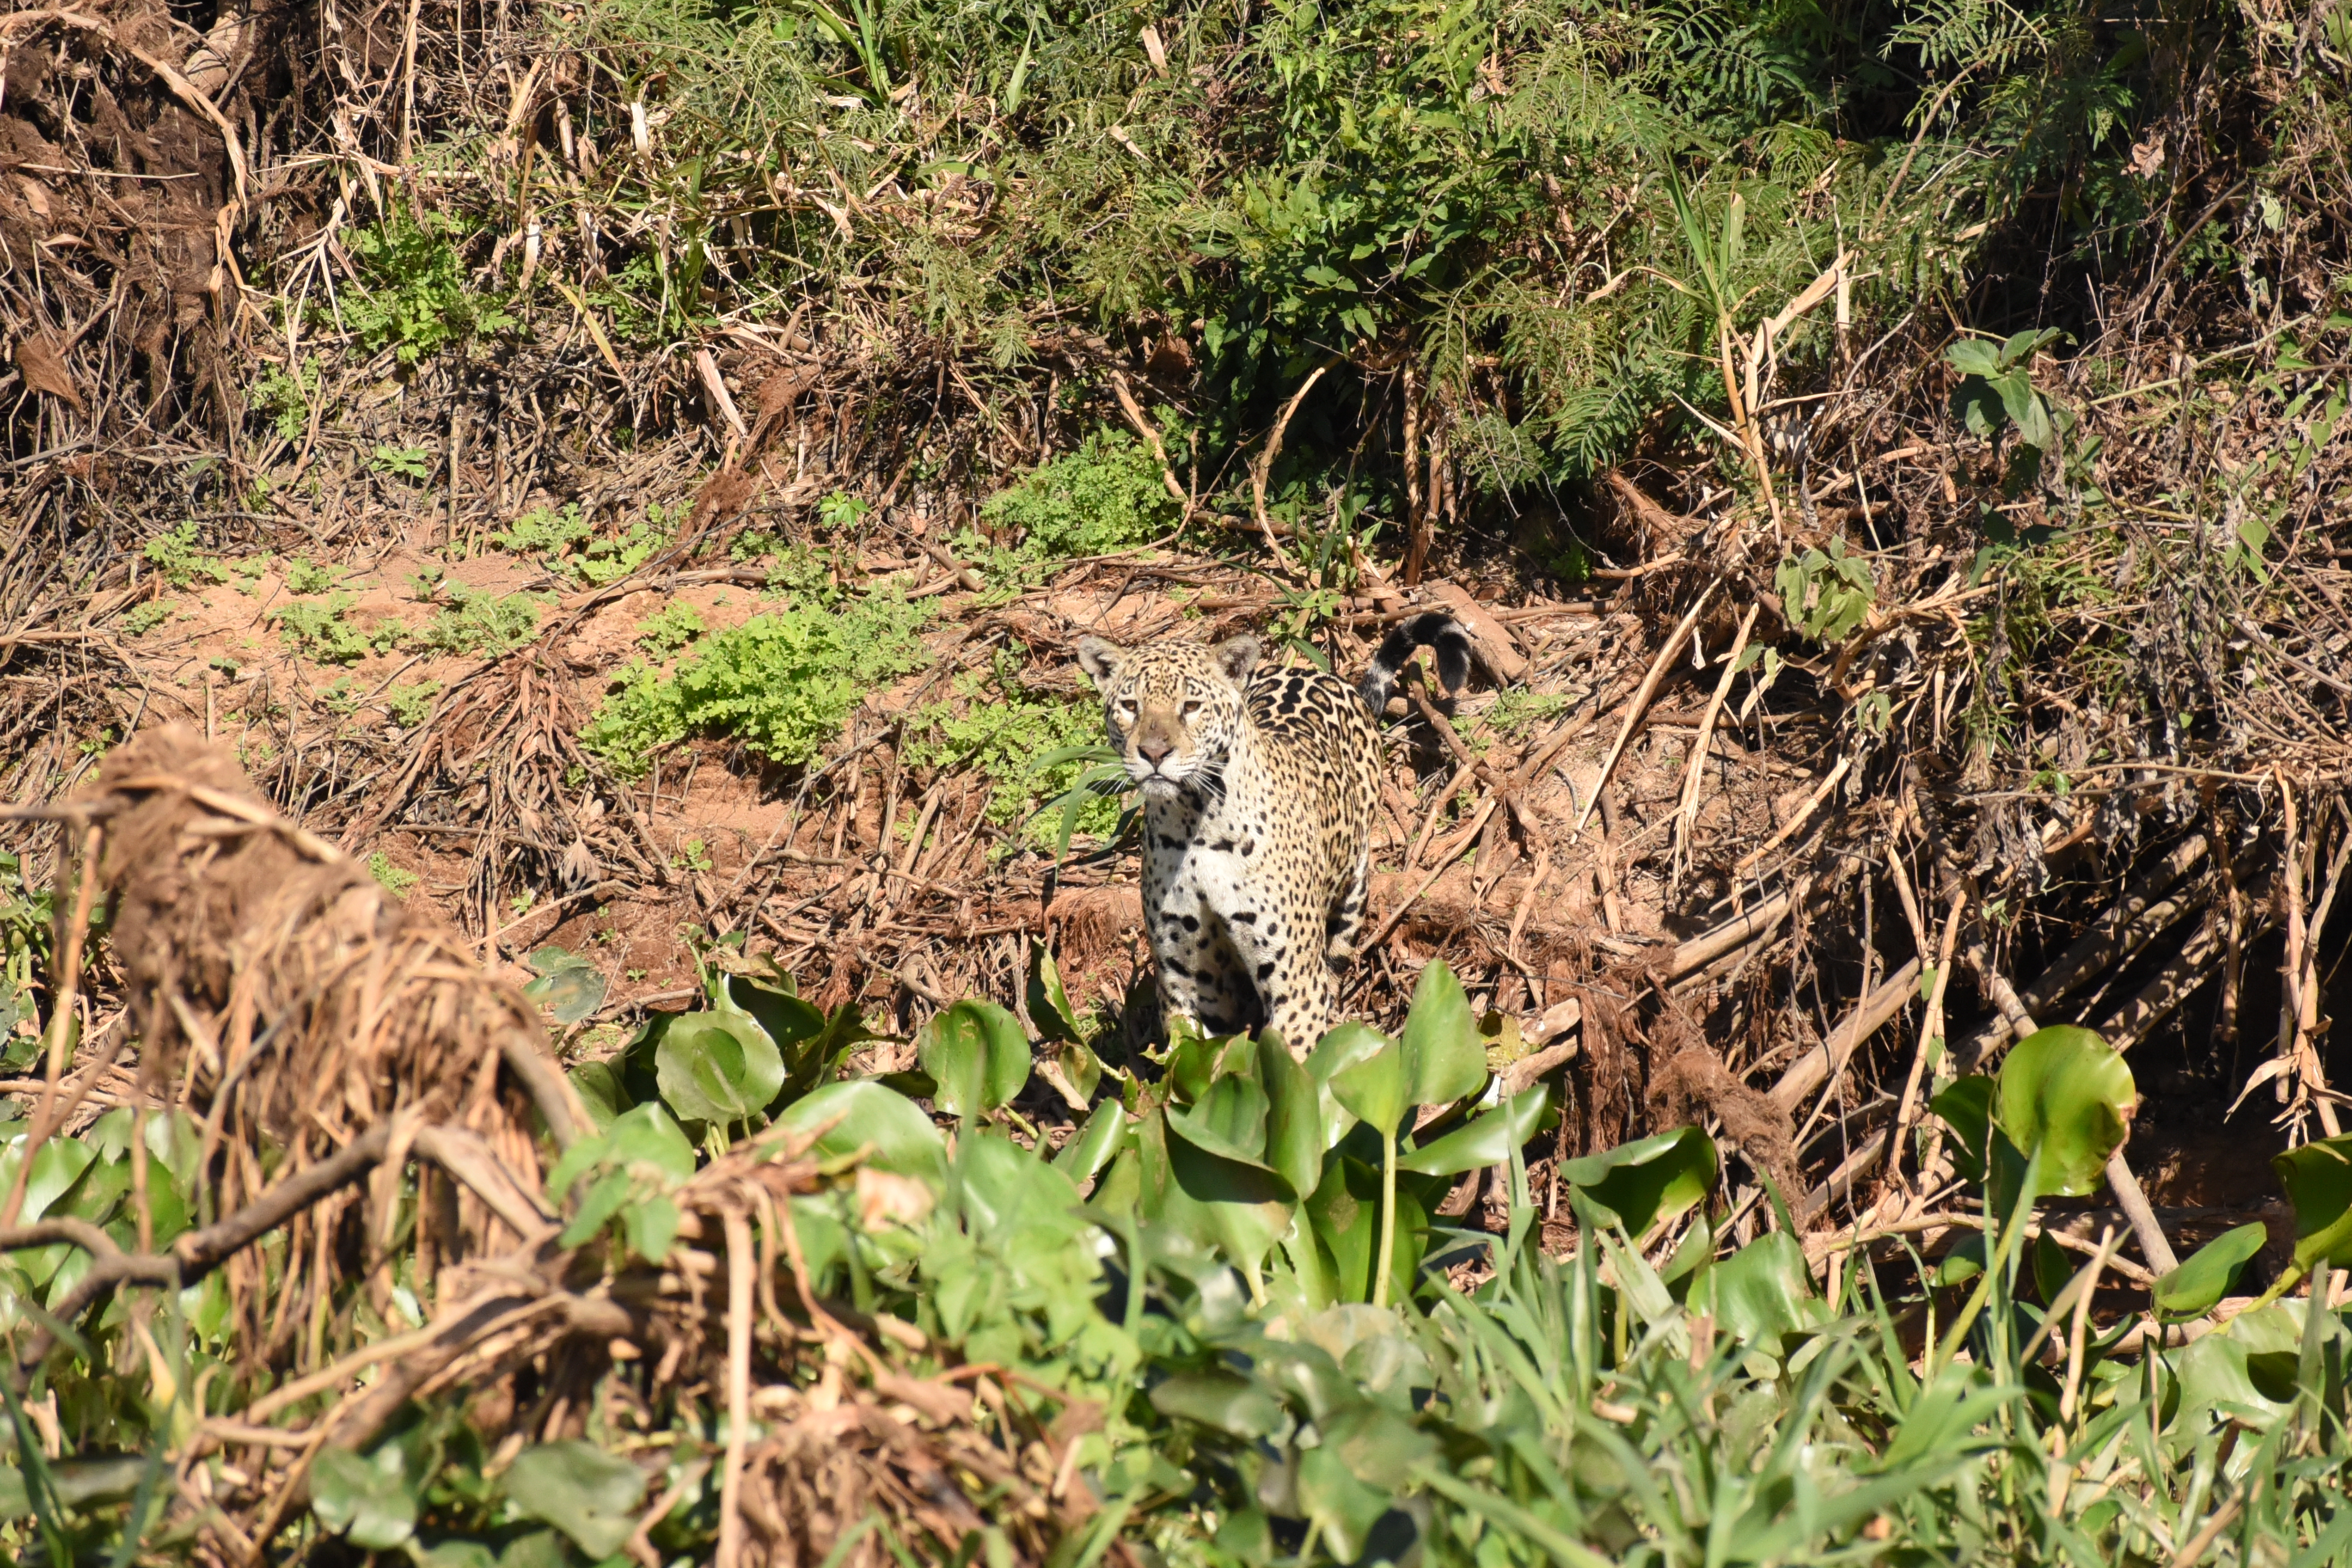
Jaguar: Marcela